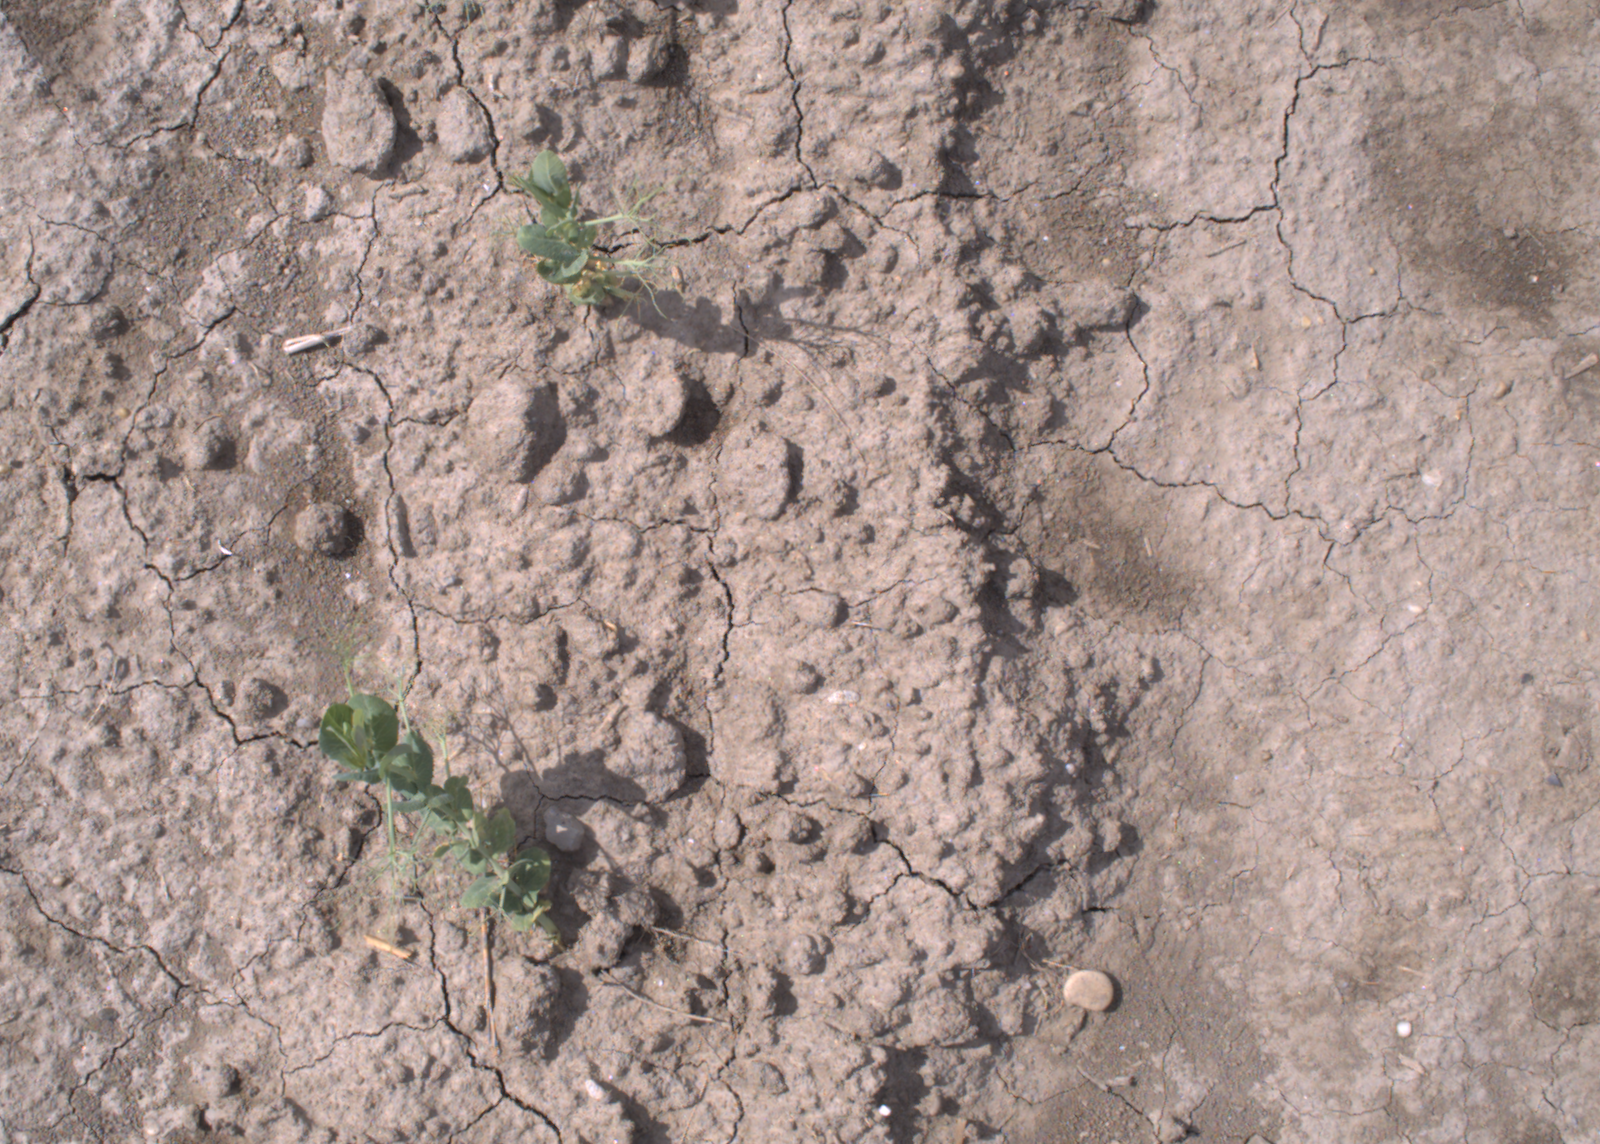
Capture date: 24.08.2020 10:58:41
Weather: mixed
Wind: medium
Seeding date: 21.07.2020
Plant canopy height (mm): 910